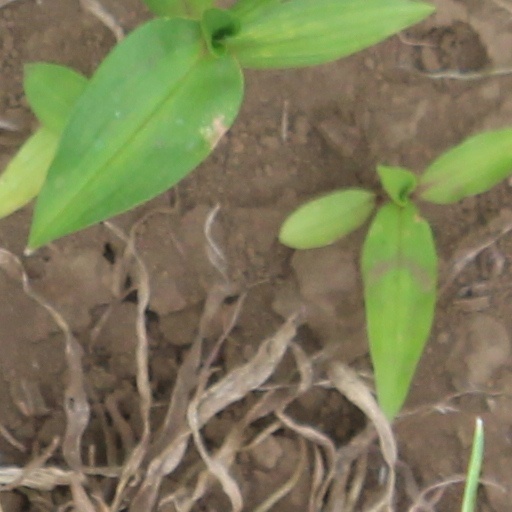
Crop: wheat